Matuschka

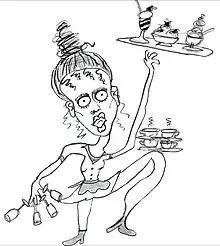
A sketch by Matuschka from her early days waitressing

Matuschka was born in Newton, New Jersey to a policeman at the George Washington Bridge and a mother, who was a farm hand from Allamuchy, New Jersey.